Woodhall Spa Golf Club

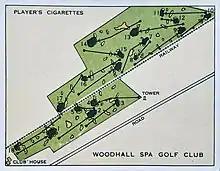
Course layout circa 1936

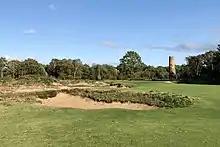
Approach to 3rd green (Hotchkin)

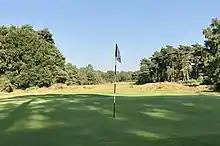
11th hole from the green (Hotchkin)

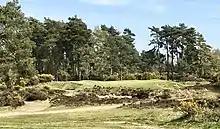
Par 3 12th hole from tee (Hotchkin)

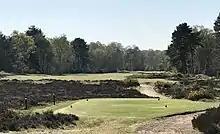
13th hole from the tee (Hotchkin)

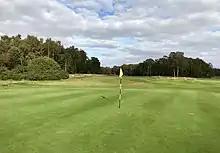
14th fairway from green (Hotchkin)

Golf started at Woodhall Spa in 1890 when a nine-hole course opened for play. The club was founded in the following year. In 1902 landowner and member, Stafford Vere Hotchkin, offered an expanse of land off Horncastle Road for the building of an 18-hole golf course. The course remains on this site today. Harry Vardon was employed to design the course. The official opening took place on 30 June 1905 and included an exhibition match between Harry Vardon, James Braid and J.H. Taylor.